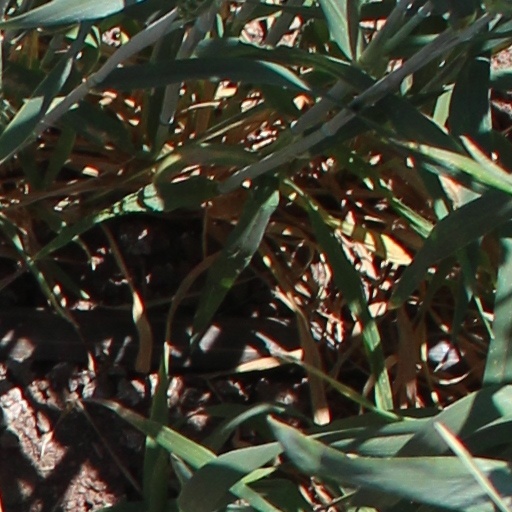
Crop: wheat